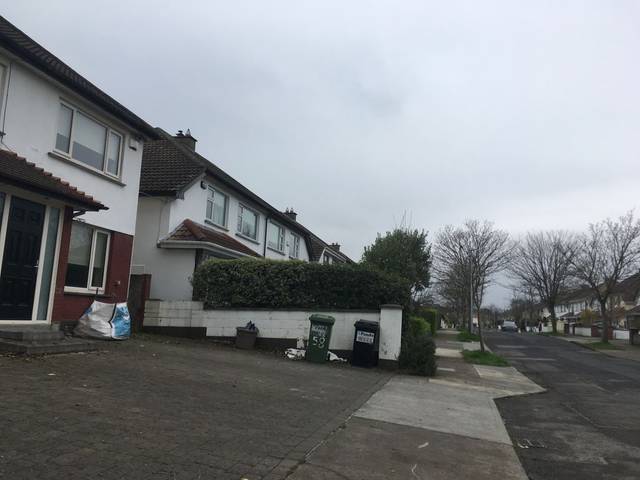
Region: Ireland
Coordinates: 53.426, -6.137